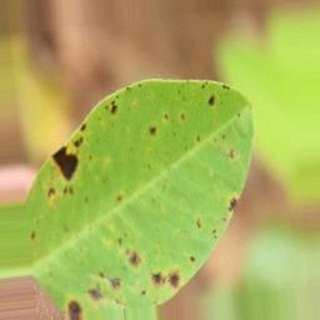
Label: groundnut_late_leaf_spot